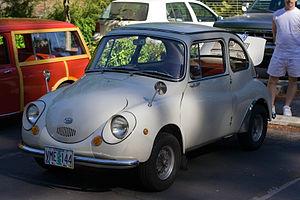
GetBackers est un shōnen manga scénarisé par Tadashi Agi sous le pseudonyme de Yūya Aoki et dessiné par Rando Ayamine. Il est prépublié dans le Weekly Shōnen Magazine entre avril 1999 et mars 2007 et compilé en un total de 39 volumes reliés. la version française est éditée par Pika Édition.
La Subaru 360 est la première voiture construite par la division automobile de Fuji Heavy Industries, Subaru.